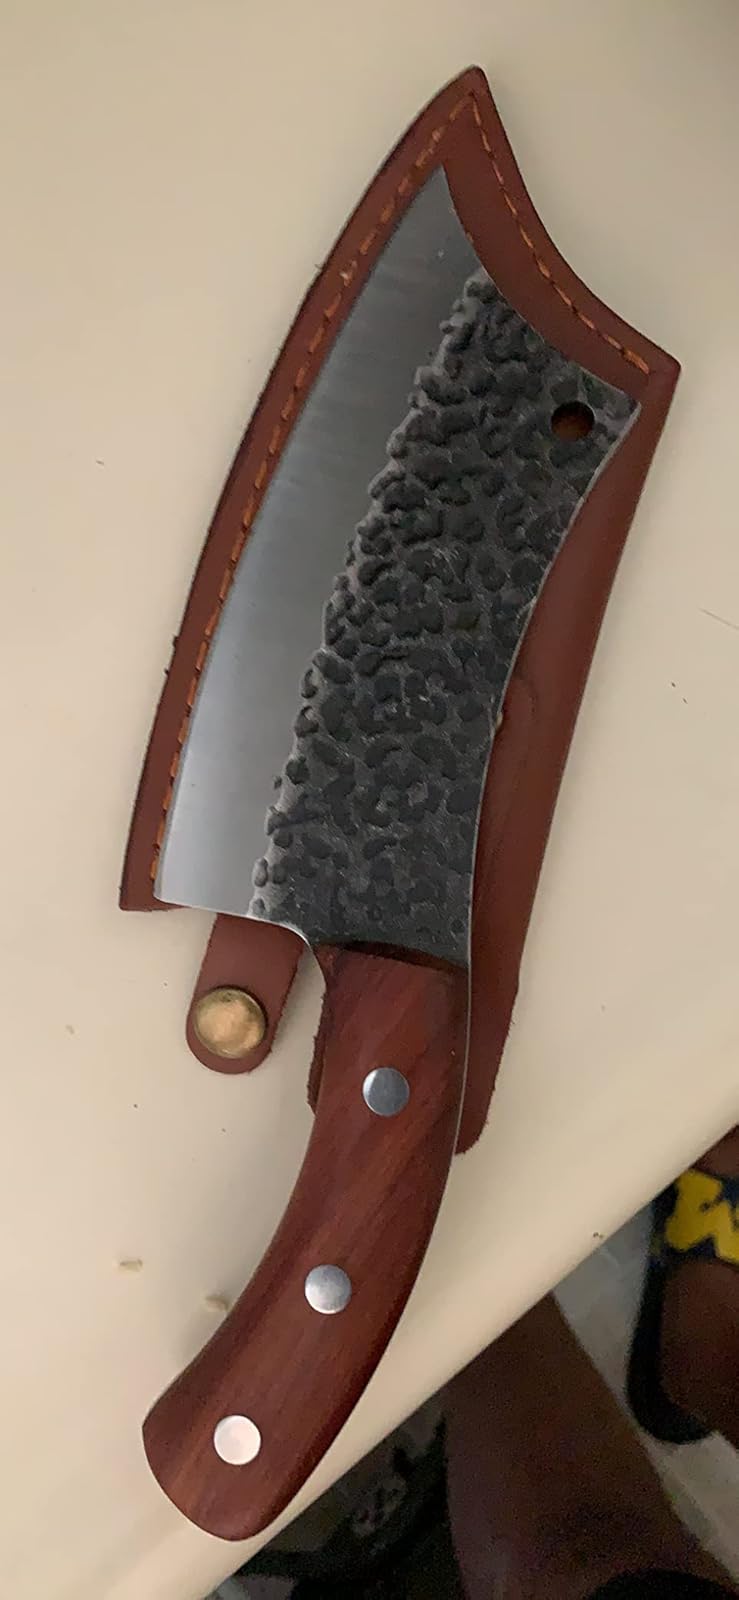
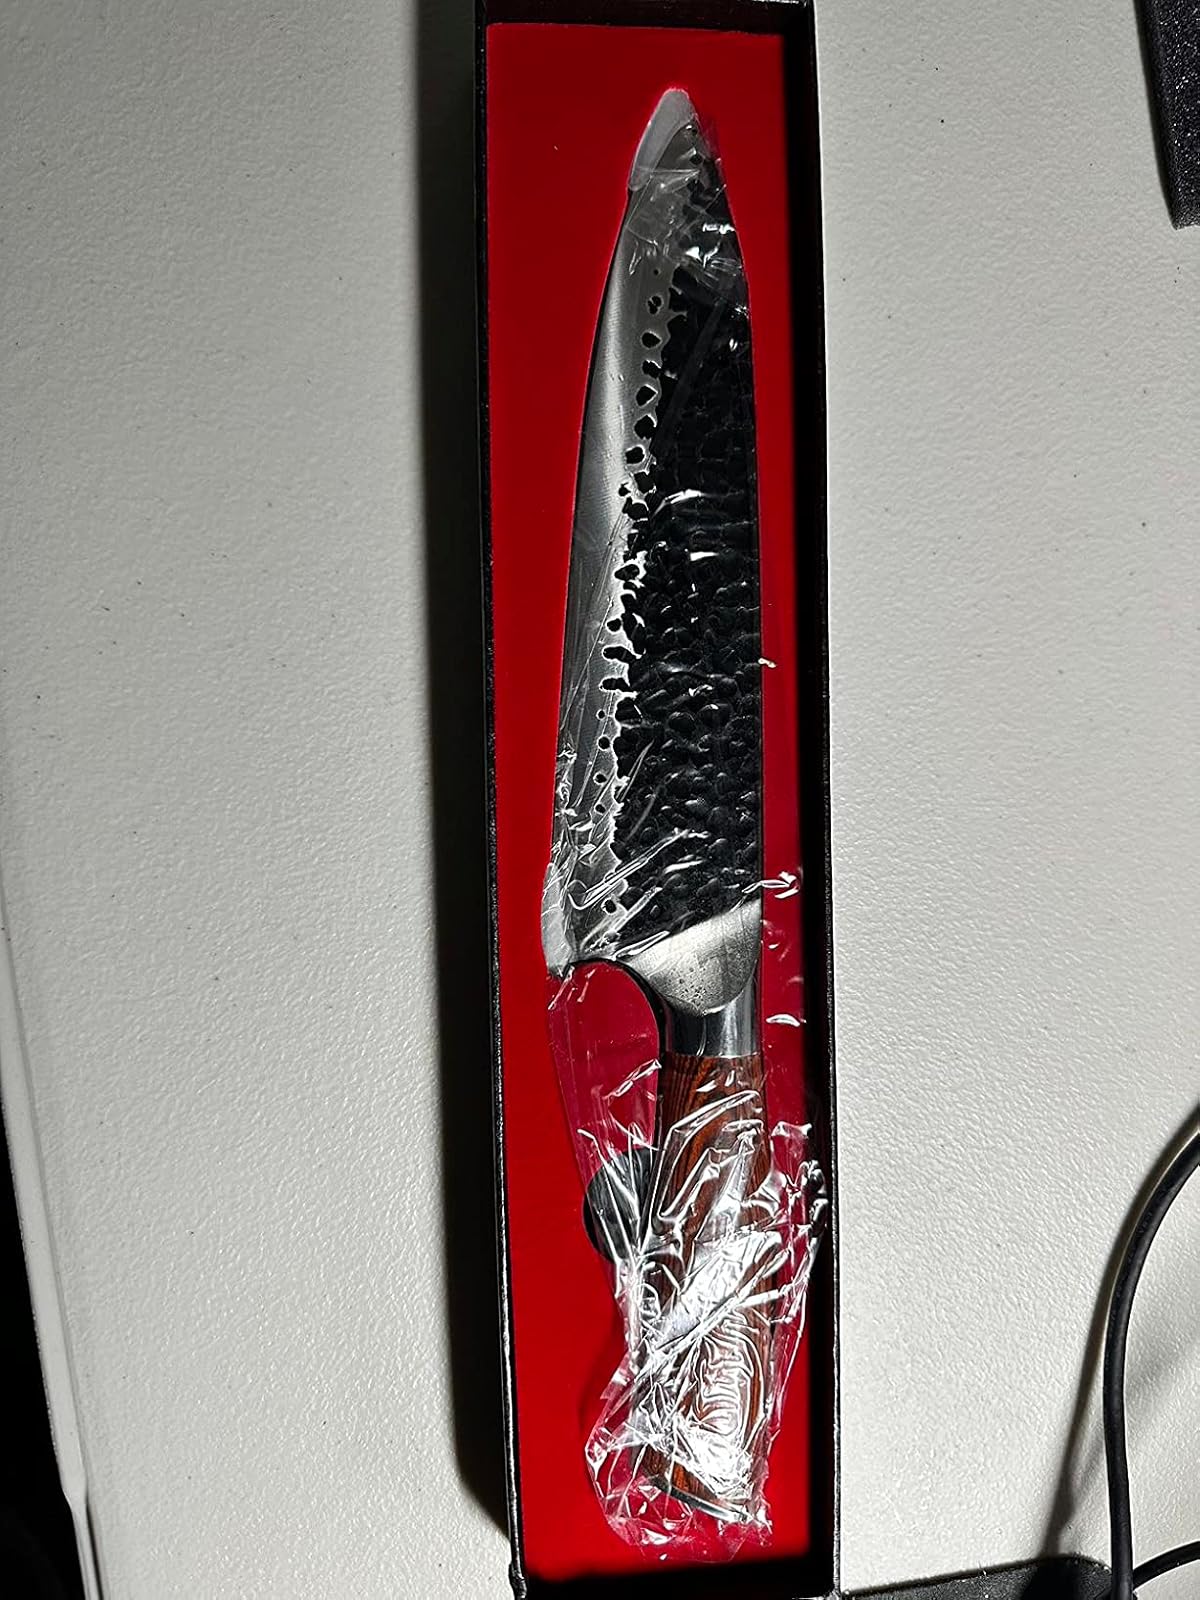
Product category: items_knife
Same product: no